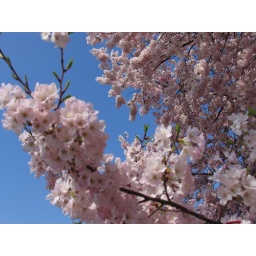
in the morning, the sky was really blue